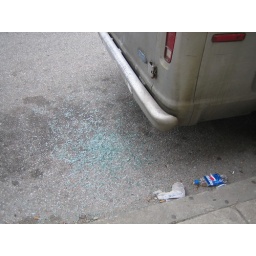
Nat broke a window in the van